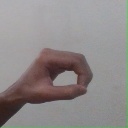
अक्षर: औ